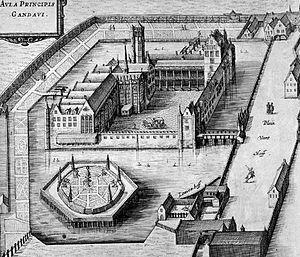
Le Prinsenhof de Gand, en Belgique, était la résidence ordinaire des comtes de Flandre dans cette ville à partir du XVᵉ siècle. Ce nom est l'abréviation de la formule flamande d'origine qui le désignait comme het prinselijke hof ten Walle, la « Cour des princes aux Walles », du nom du quartier à cette époque. Il supplanta alors le Gravensteen, austère forteresse qui ne correspondait plus du tout aux critères de confort de l'époque et ne permettait pas d'accueillir la pléthorique cour des Ducs de Bourgogne. À sa différence, le Prinsenhof comportait de vastes salles bien éclairées, une grande cour, et des jardins. Les premières constructions dataient pourtant du XIIIᵉ siècle, mais la ville et les princes contribuèrent à en faire un palais moderne de plus de trois-cents pièces.